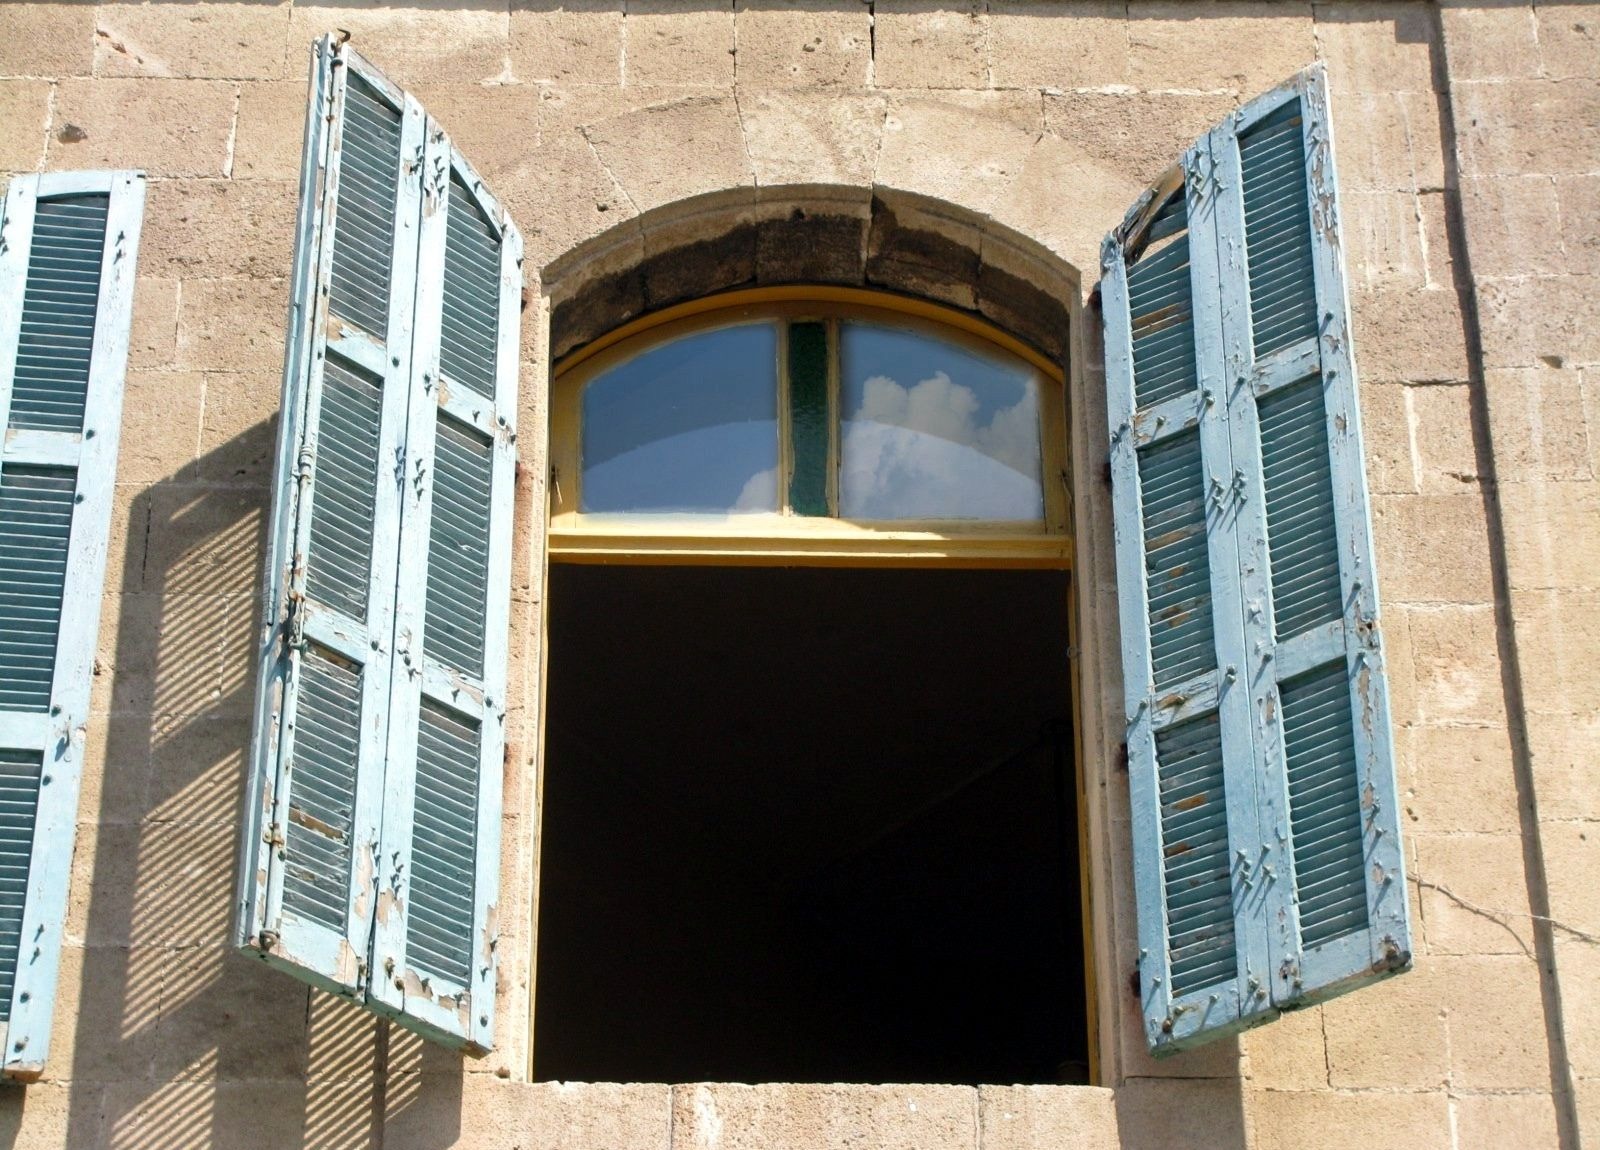
open, architecture, wood, house, window, building, wall, balcony, facade, property, exterior, interior design, shutters, style, window covering